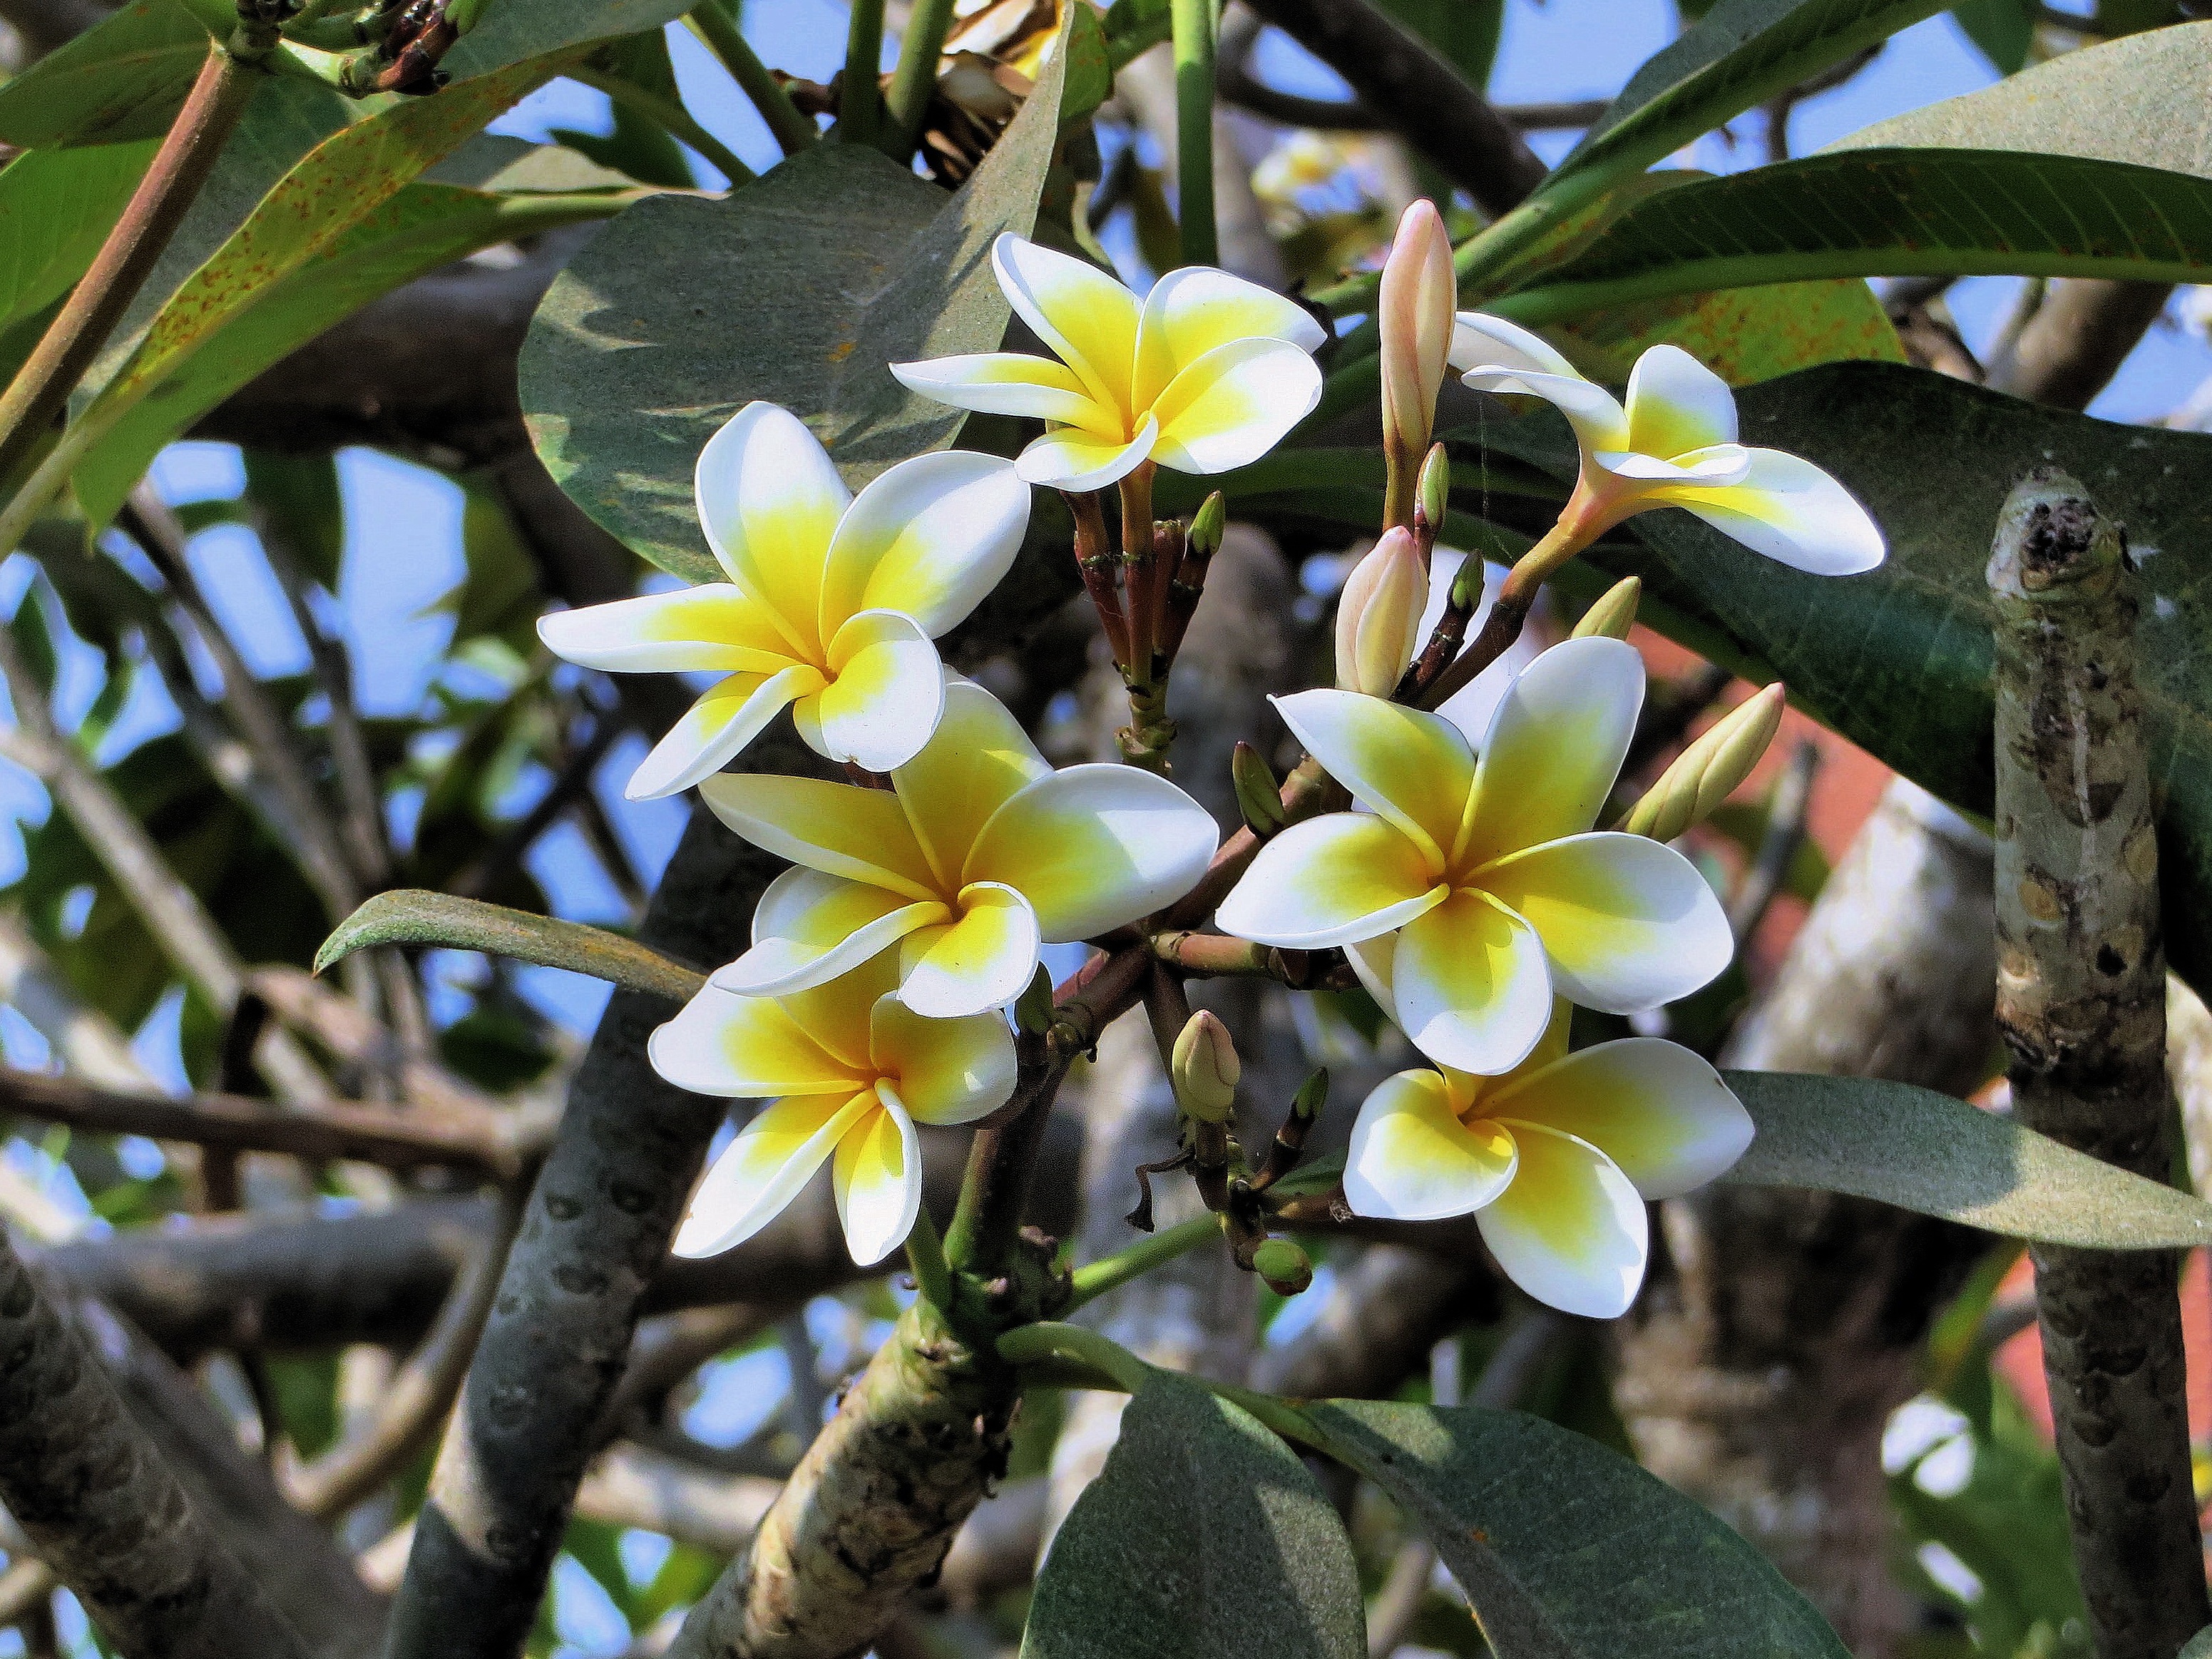
tree, blossom, plant, flower, food, produce, evergreen, asia, botany, yellow, flora, wildflower, shrub, exotic, frangipani, jasmine, flowering plant, dendrobium, land plant